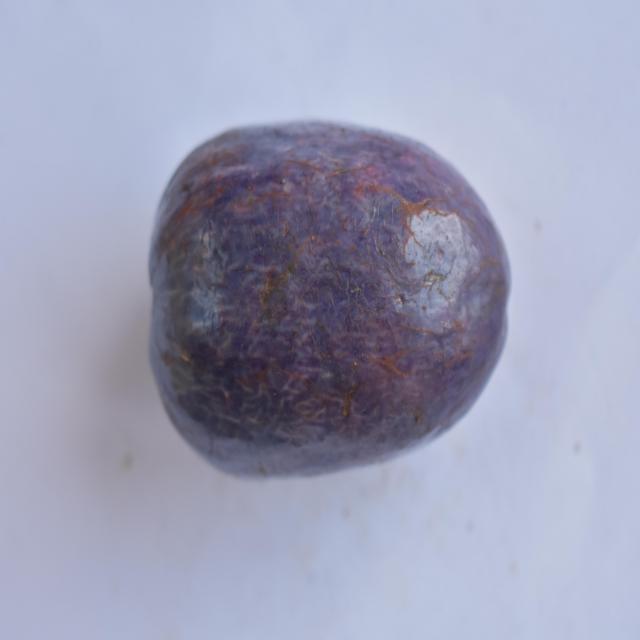
Plum grade: unaffected